Interstate 93

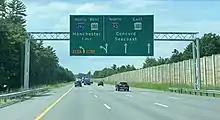
I-93 north approaching its southern interchange with I-293 and NH 101 in Manchester

Upon turning northward, the highway is known as the Southeast Expressway, passing through Quincy and Milton before crossing into the city of Boston over the Neponset River. After the Massachusetts Avenue connector exit, the highway officially becomes the John F. Fitzgerald Expressway, also known as the Central Artery, and passes beneath Downtown Boston. A major intersection with the Massachusetts Turnpike/I-90 (exit 16, formerly 20) takes place just south of Downtown Boston. After the massive interchange, motorists use the O'Neill Tunnel to travel underneath the city and then use the Leonard P. Zakim Bunker Hill Memorial Bridge to cross the Charles River. Two exits are located in the tunnel, where the speed limit is . Route 3 leaves the Artery just before the Zakim bridge via exit 18 (formerly 26), and US 1 leaves the Artery just after the bridge, via exit 19 (formerly 27) (no southbound access). From Boston through the rest of Massachusetts, Concord, New Hampshire, appears as the control city on northbound overhead signs. The Artery ends as I-93 continues north out of the city.